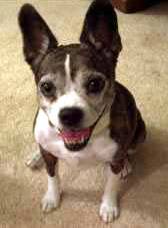
Label: dog